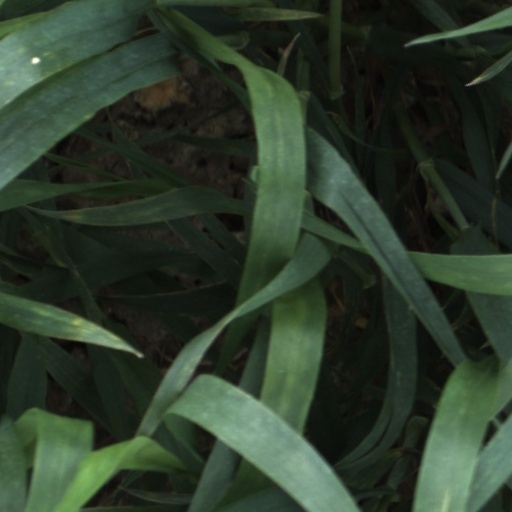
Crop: wheat